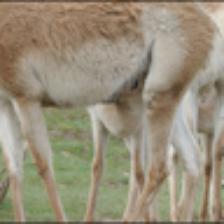
Label: NonHuman